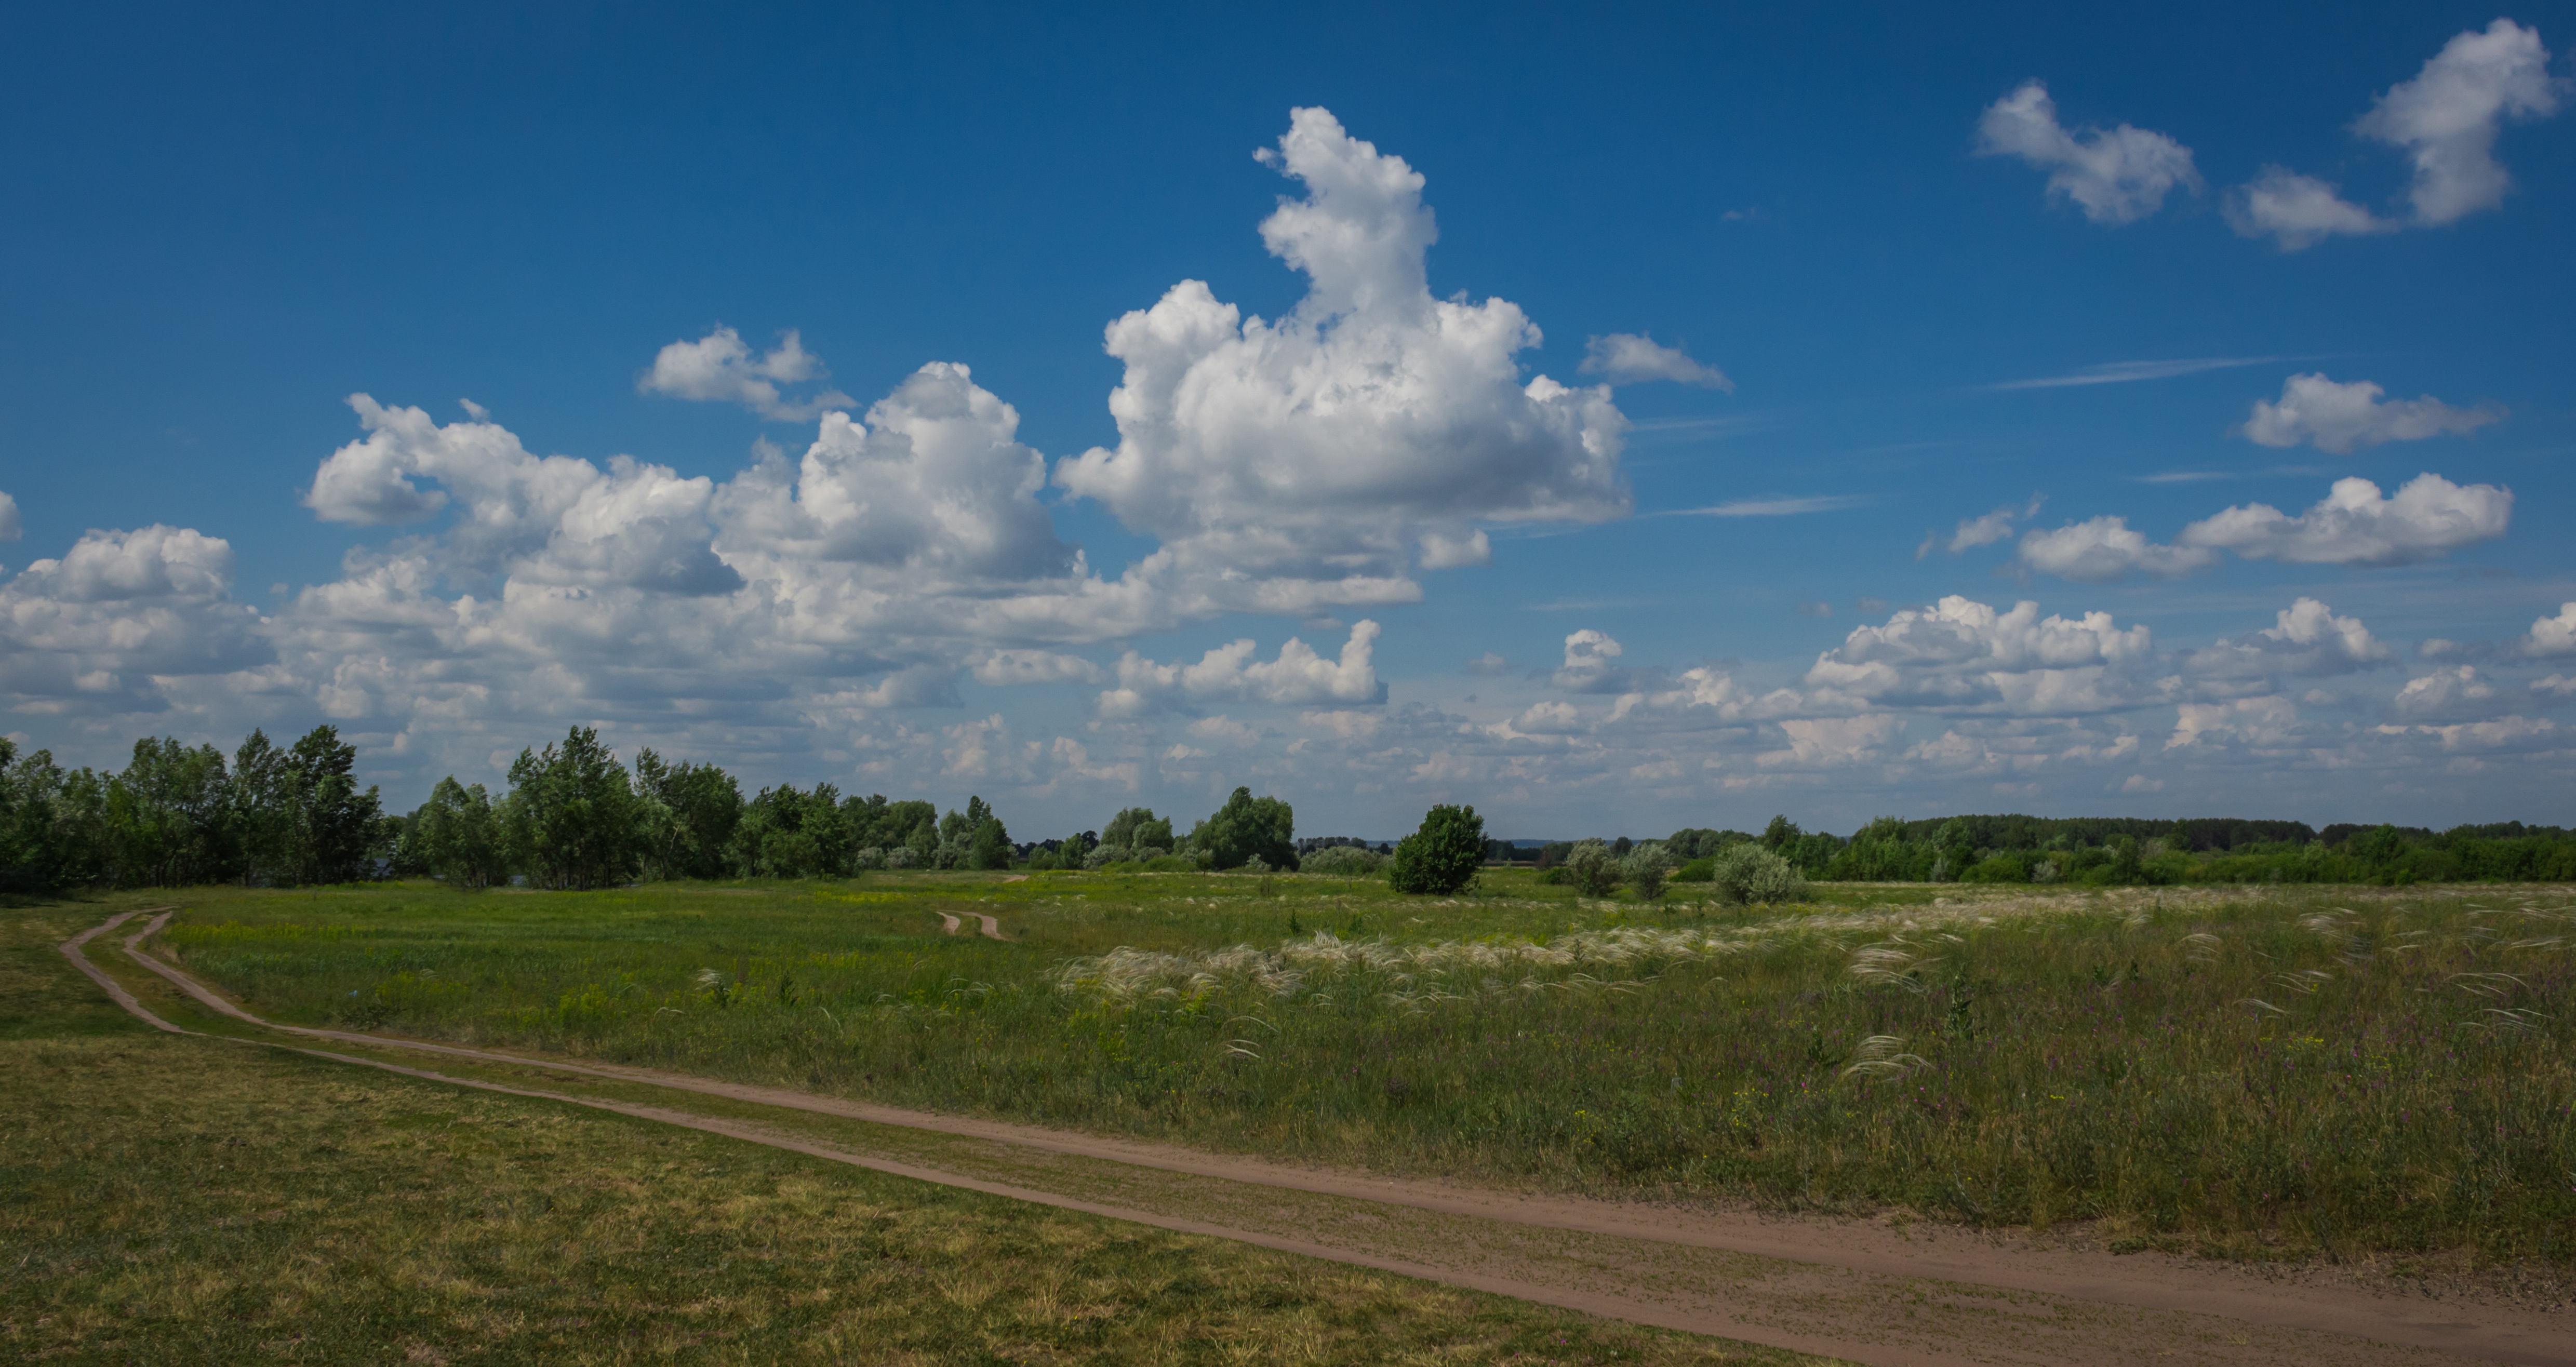
landscape, nature, grass, horizon, cloud, sky, road, field, meadow, prairie, hill, view, summer, pasture, cumulus, agriculture, savanna, plain, grassland, plateau, habitat, ecosystem, steppe, rural area, meteorological phenomenon, natural environment, peyzad